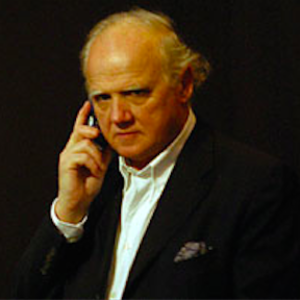
Yves Michalon, né en 1945 à Paris, est un communicant, écrivain et éditeur français. Après 20 ans dans la communication, il crée en 1990 l'association Est Libertés dont l'objet essentiel est de soutenir les efforts de démocratisation en Europe de l'Est et l'aide aux partis politiques démocratiques en Albanie, Bulgarie, Roumanie et Serbie